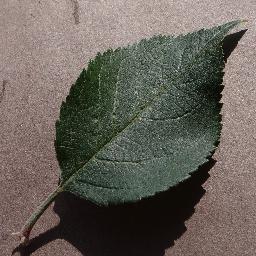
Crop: apple
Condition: healthy